Jin (Chinese state)

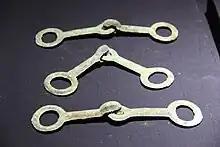
Jin State bronze horse bits

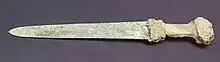
Jin State bronze dagger

Jin united civil and military authority. Traditionally, Jin had three armies: the upper army, the central army and the lower army. Three more armies were added in 588 BC. Each army contained 12500 soldiers.